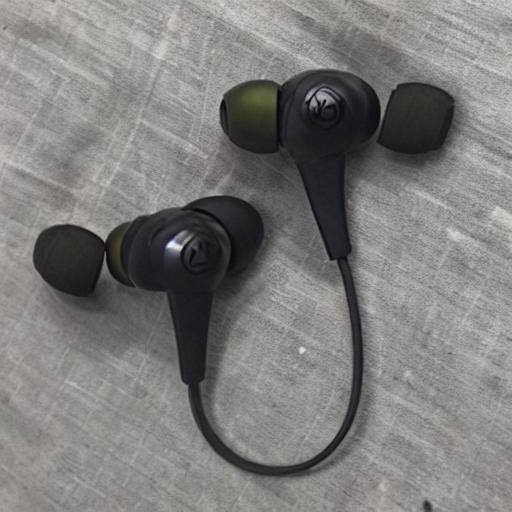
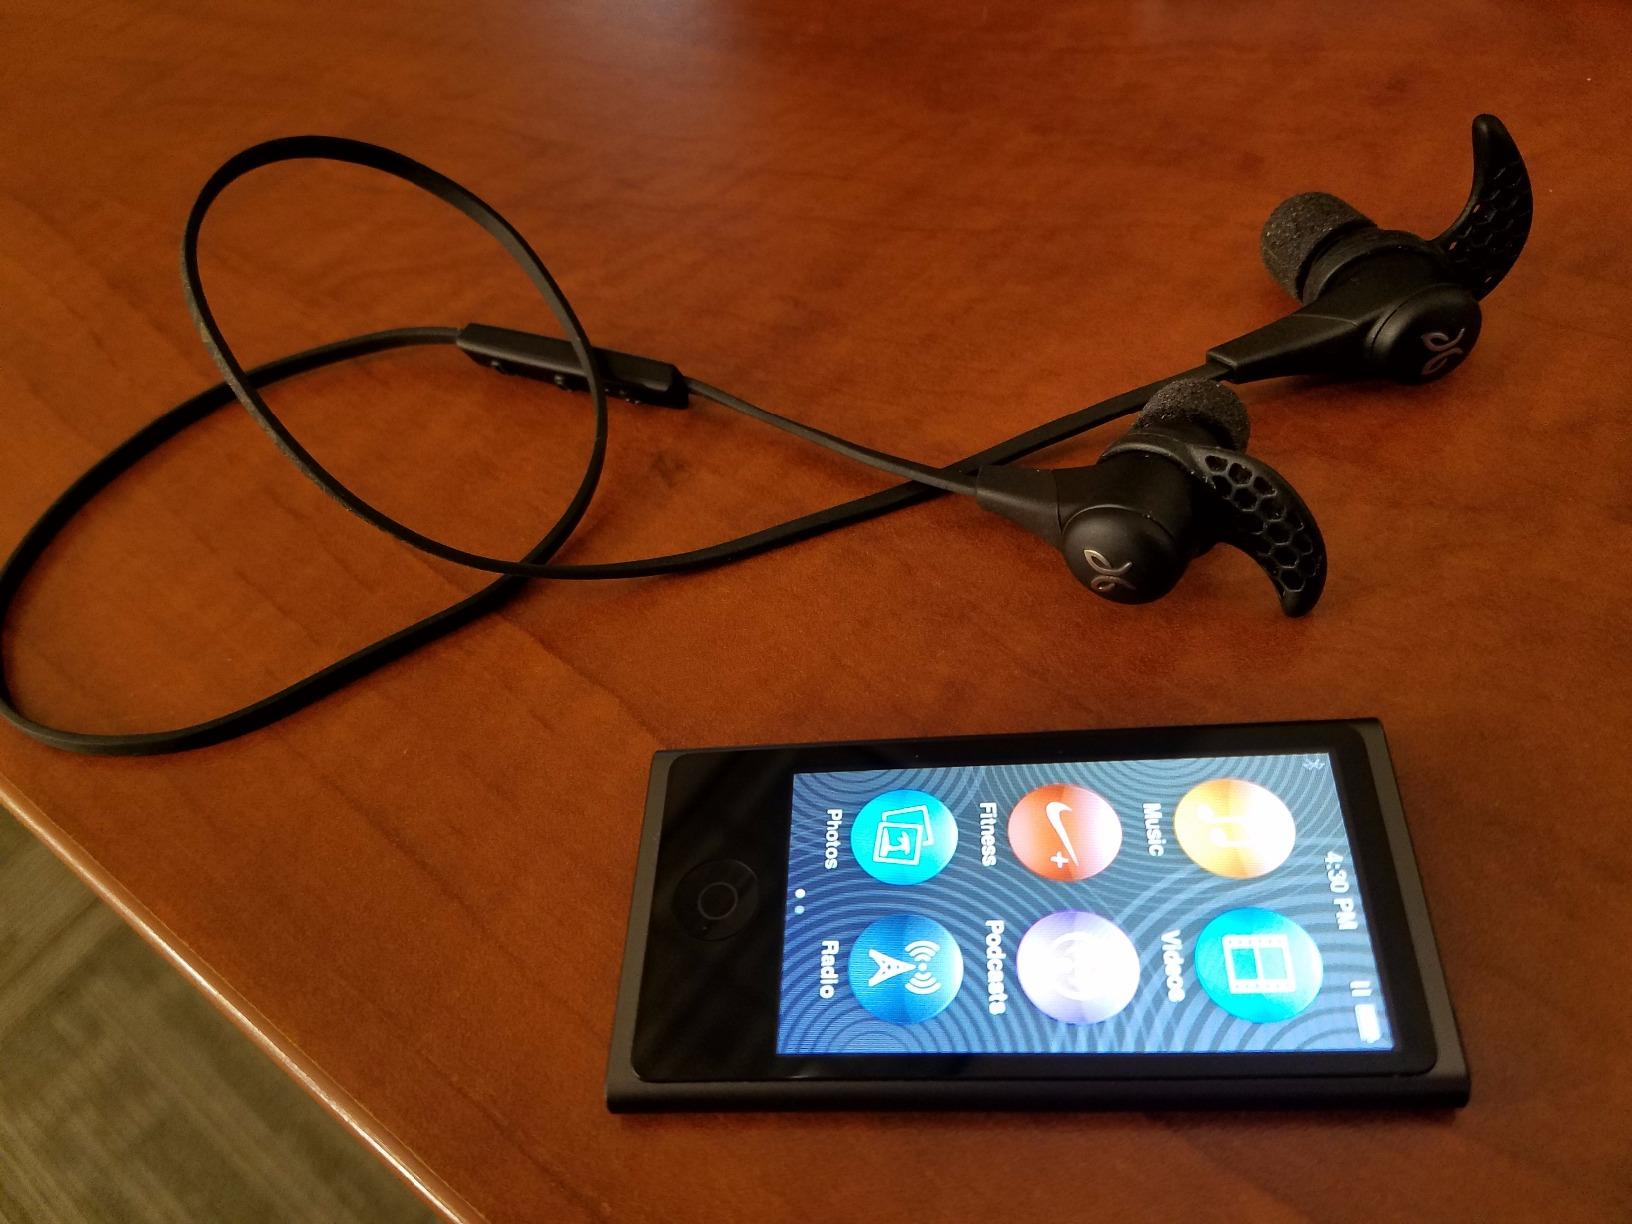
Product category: headphones
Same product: no